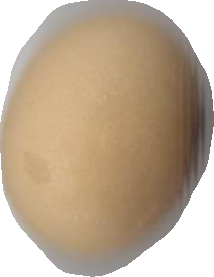
Variety: Anjasmoro